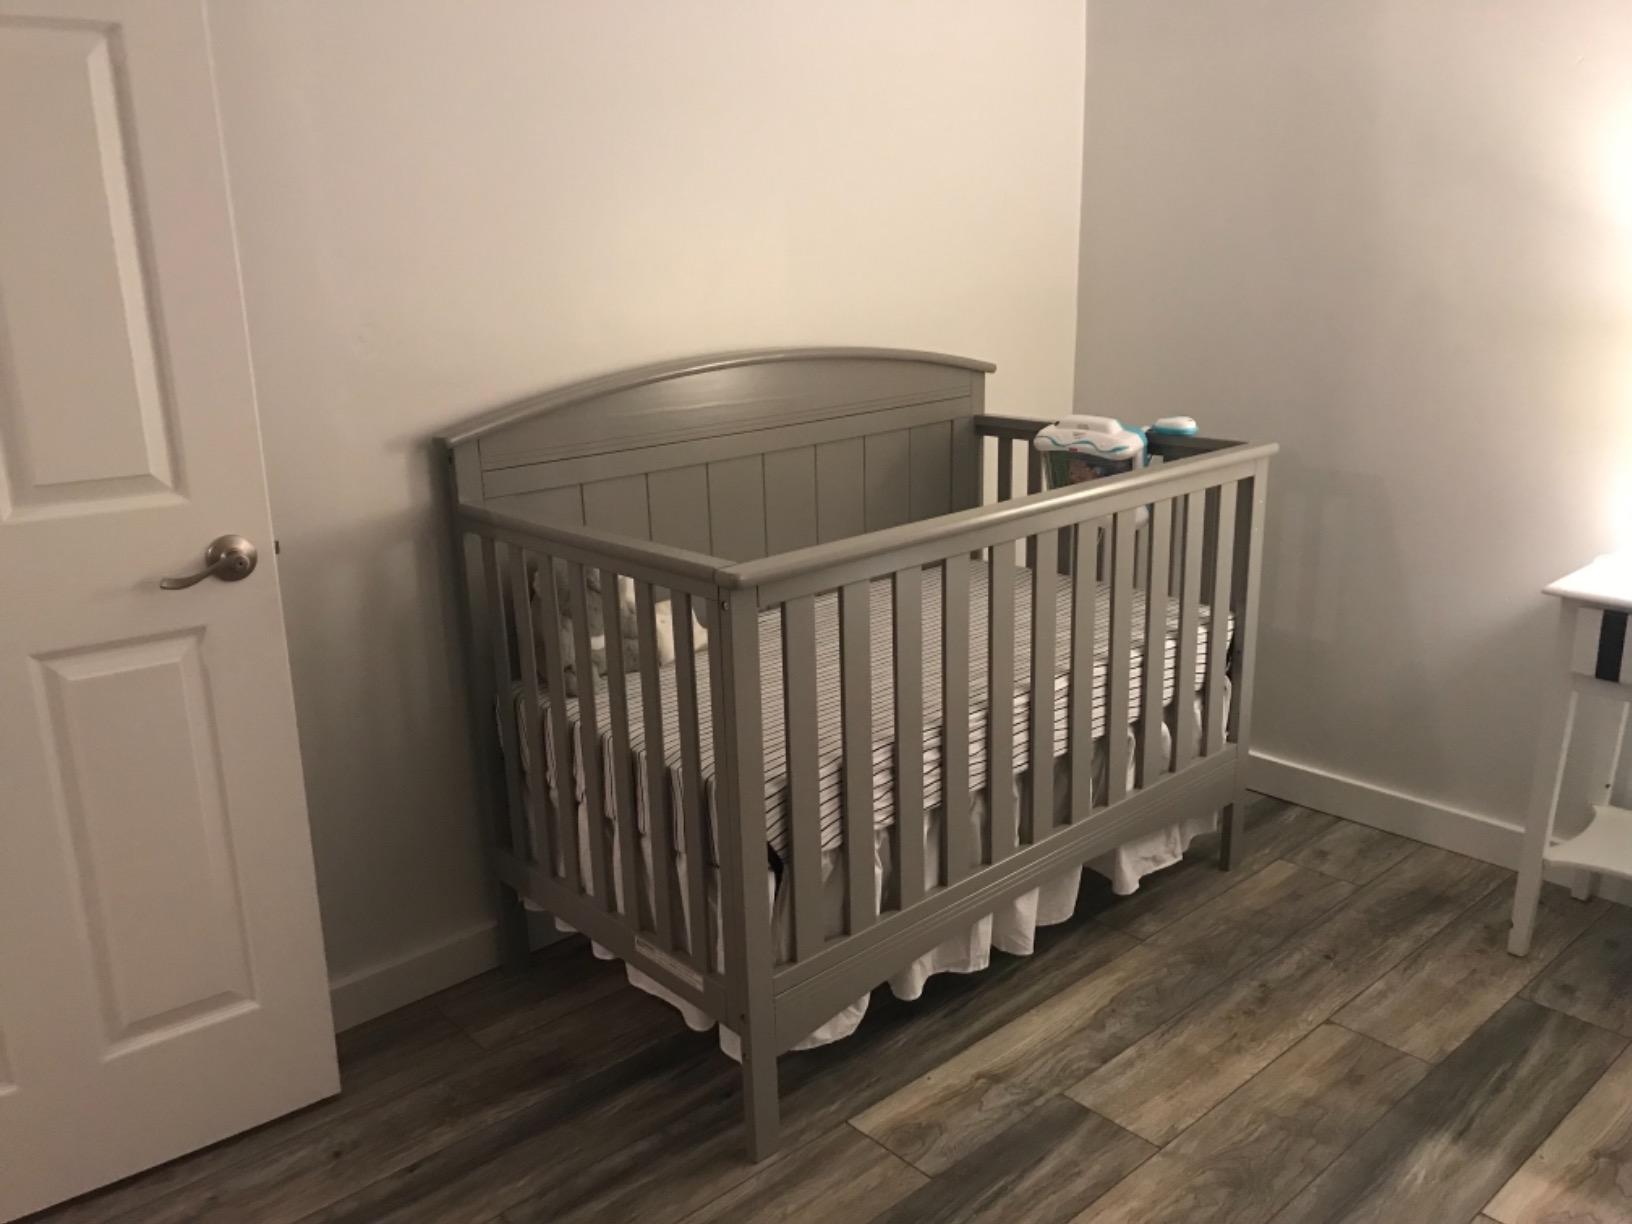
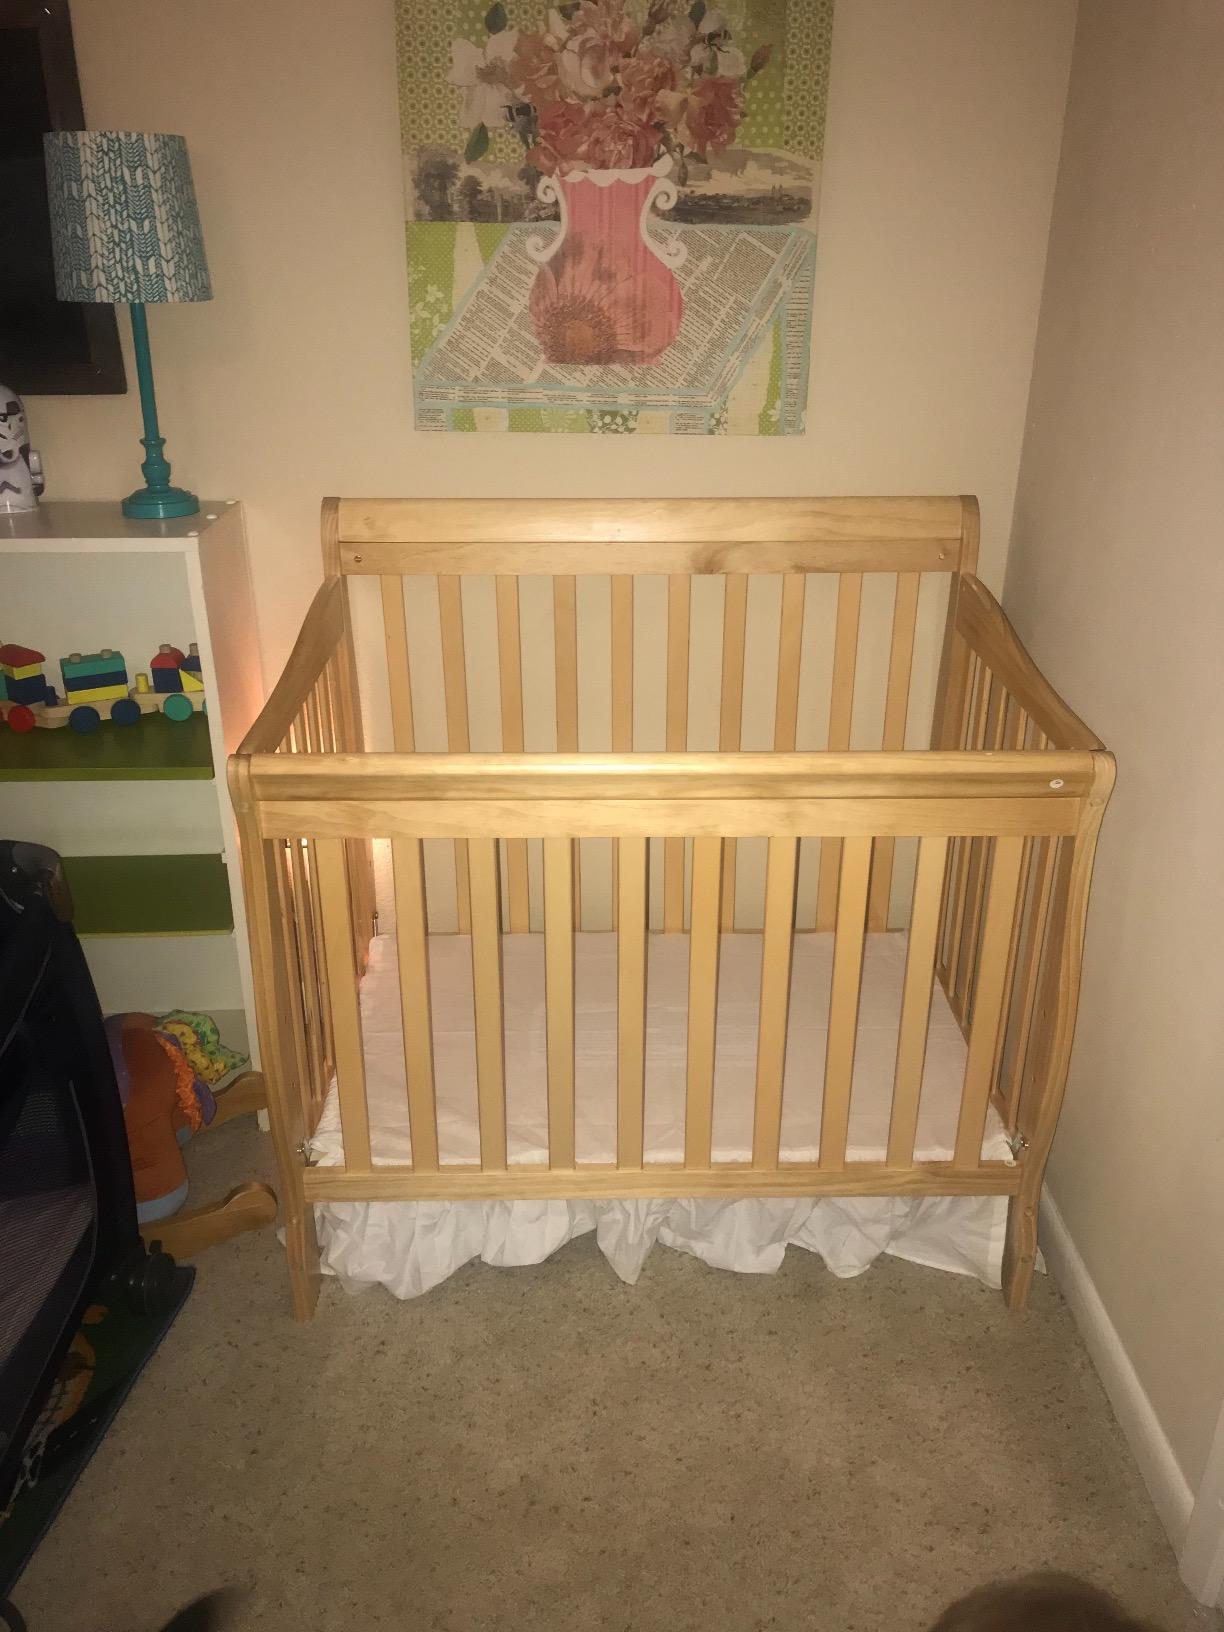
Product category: products_crib
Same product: no